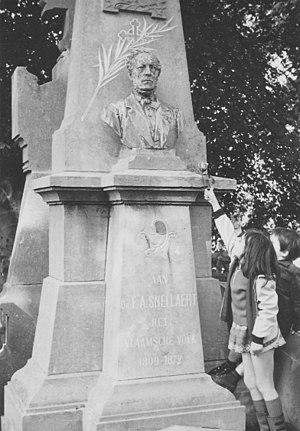
Ferdinand-Augustin Snellaert, médecin, littérateur et philologue flamand, est né le 21 juillet 1809 à Courtrai et décédé le 3 juillet 1872, à Gand.